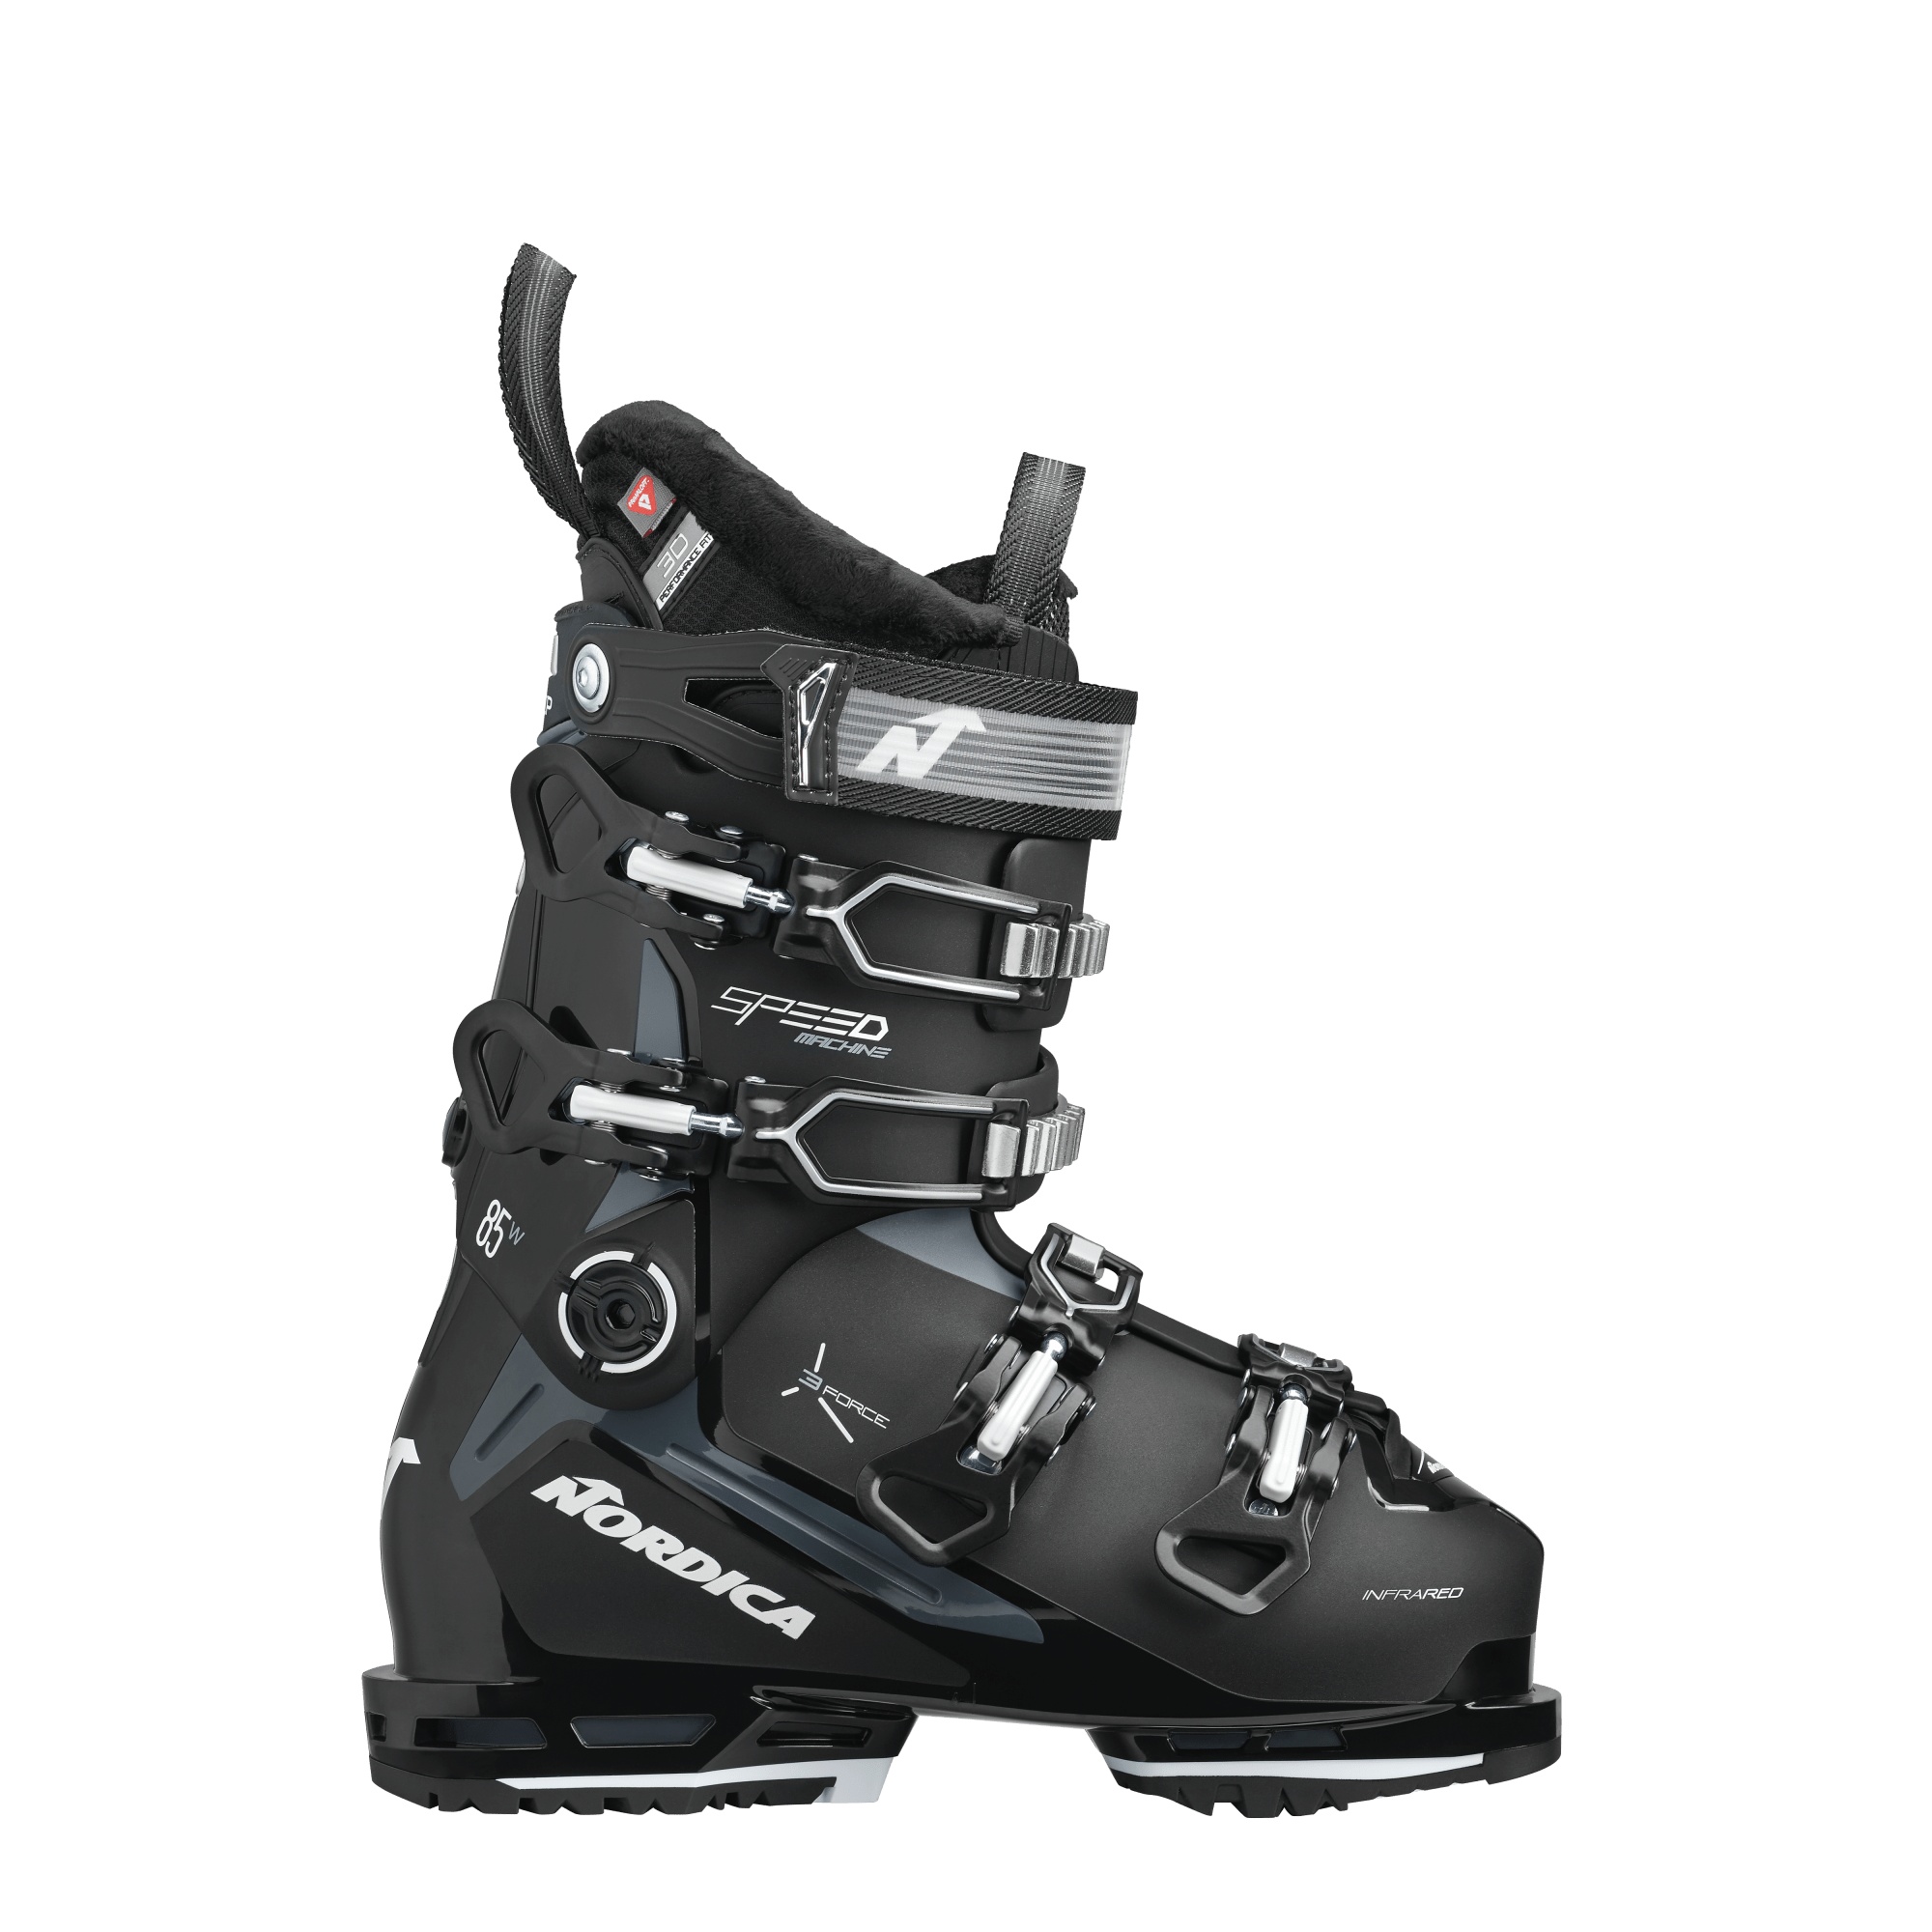
Speedmachine 3 85 GW W
Enjoy everything the mountains have to offer with Nordica’s Speedmachine 3 85 W. Inspired by decades of refinement, this legendary women’s all-mountain boot has been completely redesigned for even greater comfort and performance. Nordica’s 3 Force technology maximizes the transmission of energy from the leg and foot to the liner and shell for exceptional power and efficiency. The boot’s softer flex offers incredible comfort and ease of use without sacrificing control. And for a truly personal fit, its liner and shell can readily be customized. Whether you’re lapping groomers with friends, exploring the bumps and trees, or chasing powder, Nordica’s Speedmachine 3 85 W allows you to forget about your feet and simply enjoy the day. FEATURES Last: 100 mm Volume: Medium Size Range: 22.0 - 27.5 Weight (half pair): 1700 g Soles: Gripwalk Extra-Grip Shell: PU Cuff: PU Liner: 3D Cork Fit W Primaloft® Buckles: 4 MICRO ALU Spoiler: ACP Power Strap: 35 MM Canting: DUAL
Brand: Nordica
Category: Sporting Goods > Outdoor Recreation > Winter Sports & Activities > Skiing & Snowboarding > Ski Boots > Front-Entry Ski Boots